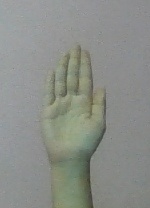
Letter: seen